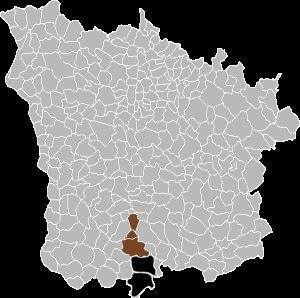
Les Houillères de Decize font partie du bassin houiller de Decize-La Machine, dans le département français de la Nièvre. L'exploitation du charbon est attestée à Decize à partir du XVᵉ siècle et la mine qui a fermé en 1974 a donc été exploitée durant cinq siècles. Lors de la nationalisation en 1946, Charbonnages de France rattache l'exploitation aux Houillères de Blanzy.
Les Houillères de Blanzy sont à la fois les mines historiques de la région de Blanzy et à la fois une division de Charbonnages de France créée lors de la nationalisation. Elle regroupe alors trois bassins miniers exploités en Bourgogne, mais sans lien géologique entre eux : Blanzy-Montceau-les-Mines, Épinac et Decize-La Machine.
La Mine de charbon du Sud Nivernais est un ancien projet d'exploitation du gisement de houille le plus important d'Europe, situé dans le sud de la Nièvre. Ce charbon devait alimenter une centrale thermique qui aurait été construite pour produire de l'électricité. Ce projet a donné lieu à une forte opposition pour ses conséquences environnementales éventuelles, tant locales que sur le plan climatique, alors que ses partisans avançaient qu'une reprise de l'exploitation charbonnière permettrait un redémarrage de l'industrie nationale et la création de nombreux emplois, sans compter d'autres effets positifs sur la croissance économique. Il a été officiellement arrêté en 2009.